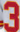
Number: 3